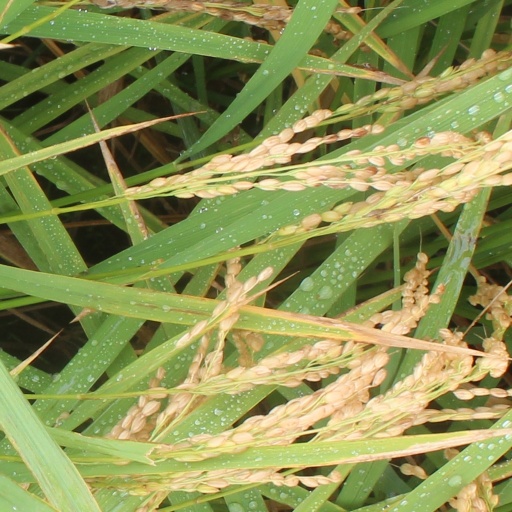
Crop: rice